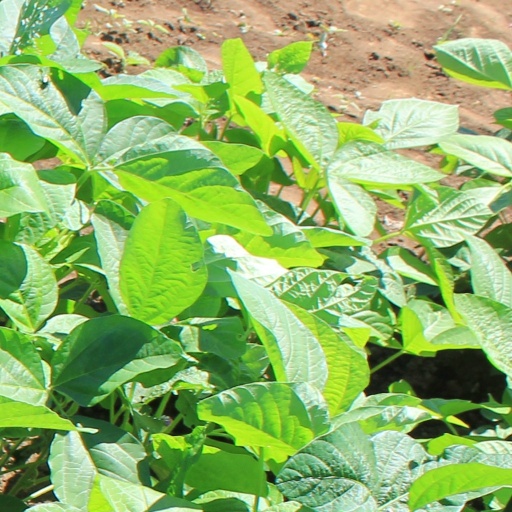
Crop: soybean